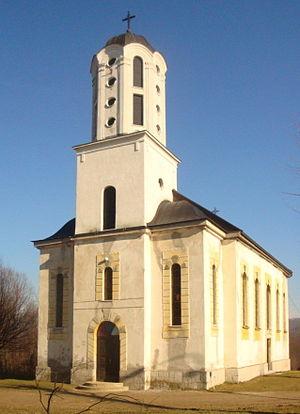
L'église de l'Ascension est située en Bosnie-Herzégovine, sur le territoire du village de Kola et sur celui de la Ville de Banja Luka. Cette église a été construite en 1939.
Kola est une localité de Bosnie-Herzégovine. Elle est située sur le territoire de la Ville de Banja Luka et dans la République serbe de Bosnie. Selon les premiers résultats du recensement bosnien de 2013, elle compte 1 385 habitants.